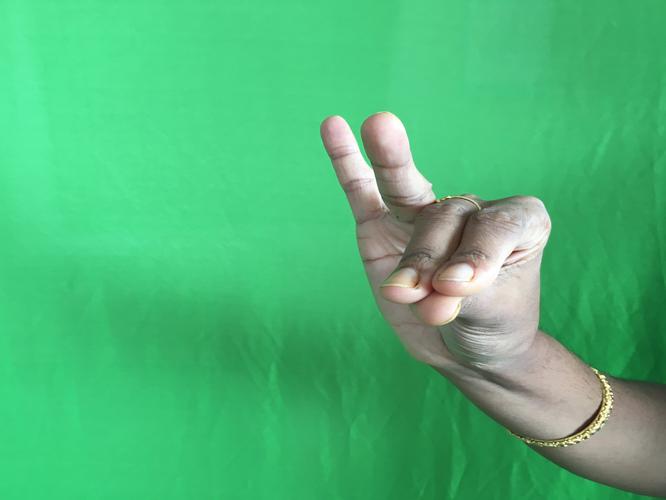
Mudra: Katakamukha_1
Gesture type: single_hand